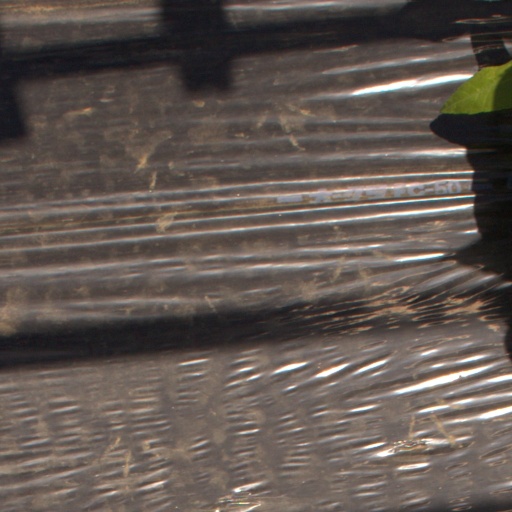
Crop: Jerusalem artichoke